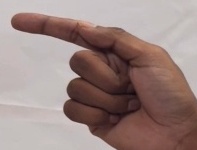
ASL sign: G